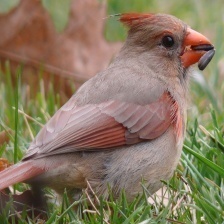
Species: NORTHERN CARDINAL
Scientific name: CARDINALIS CARDINALIS